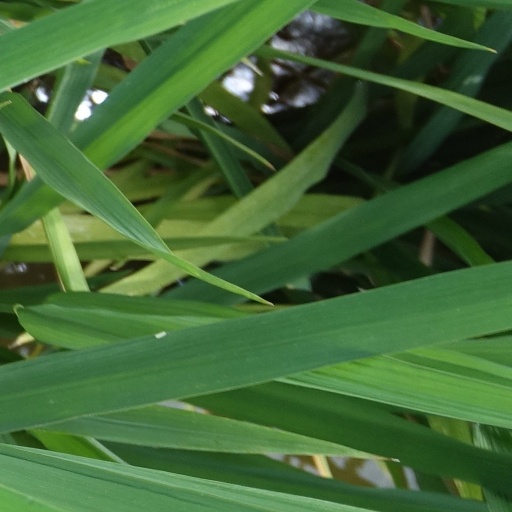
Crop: rice